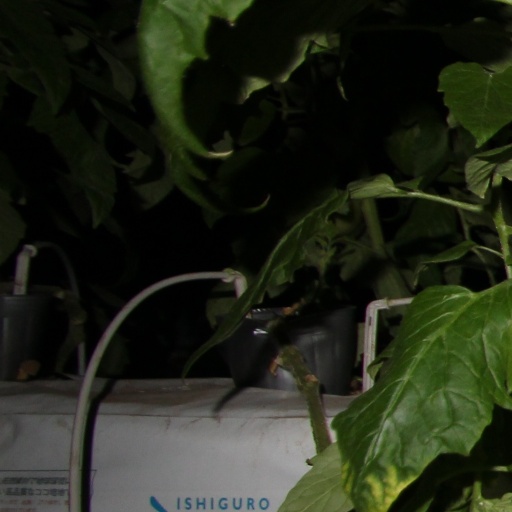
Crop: tomato